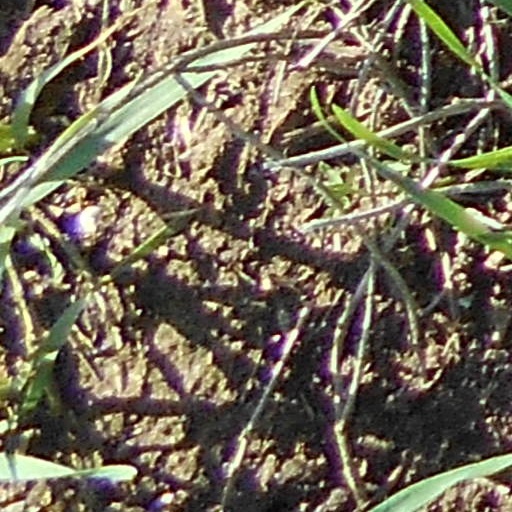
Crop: wheat